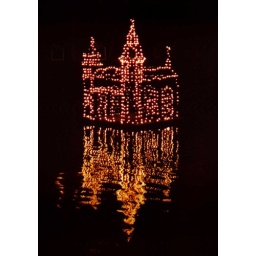
Small castle in the lake